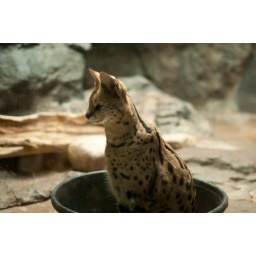
I like to sit in my bathtub and watch the tiger cubs.